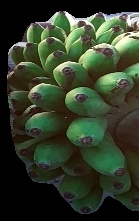
Variety: rasbale
Grade: grade2